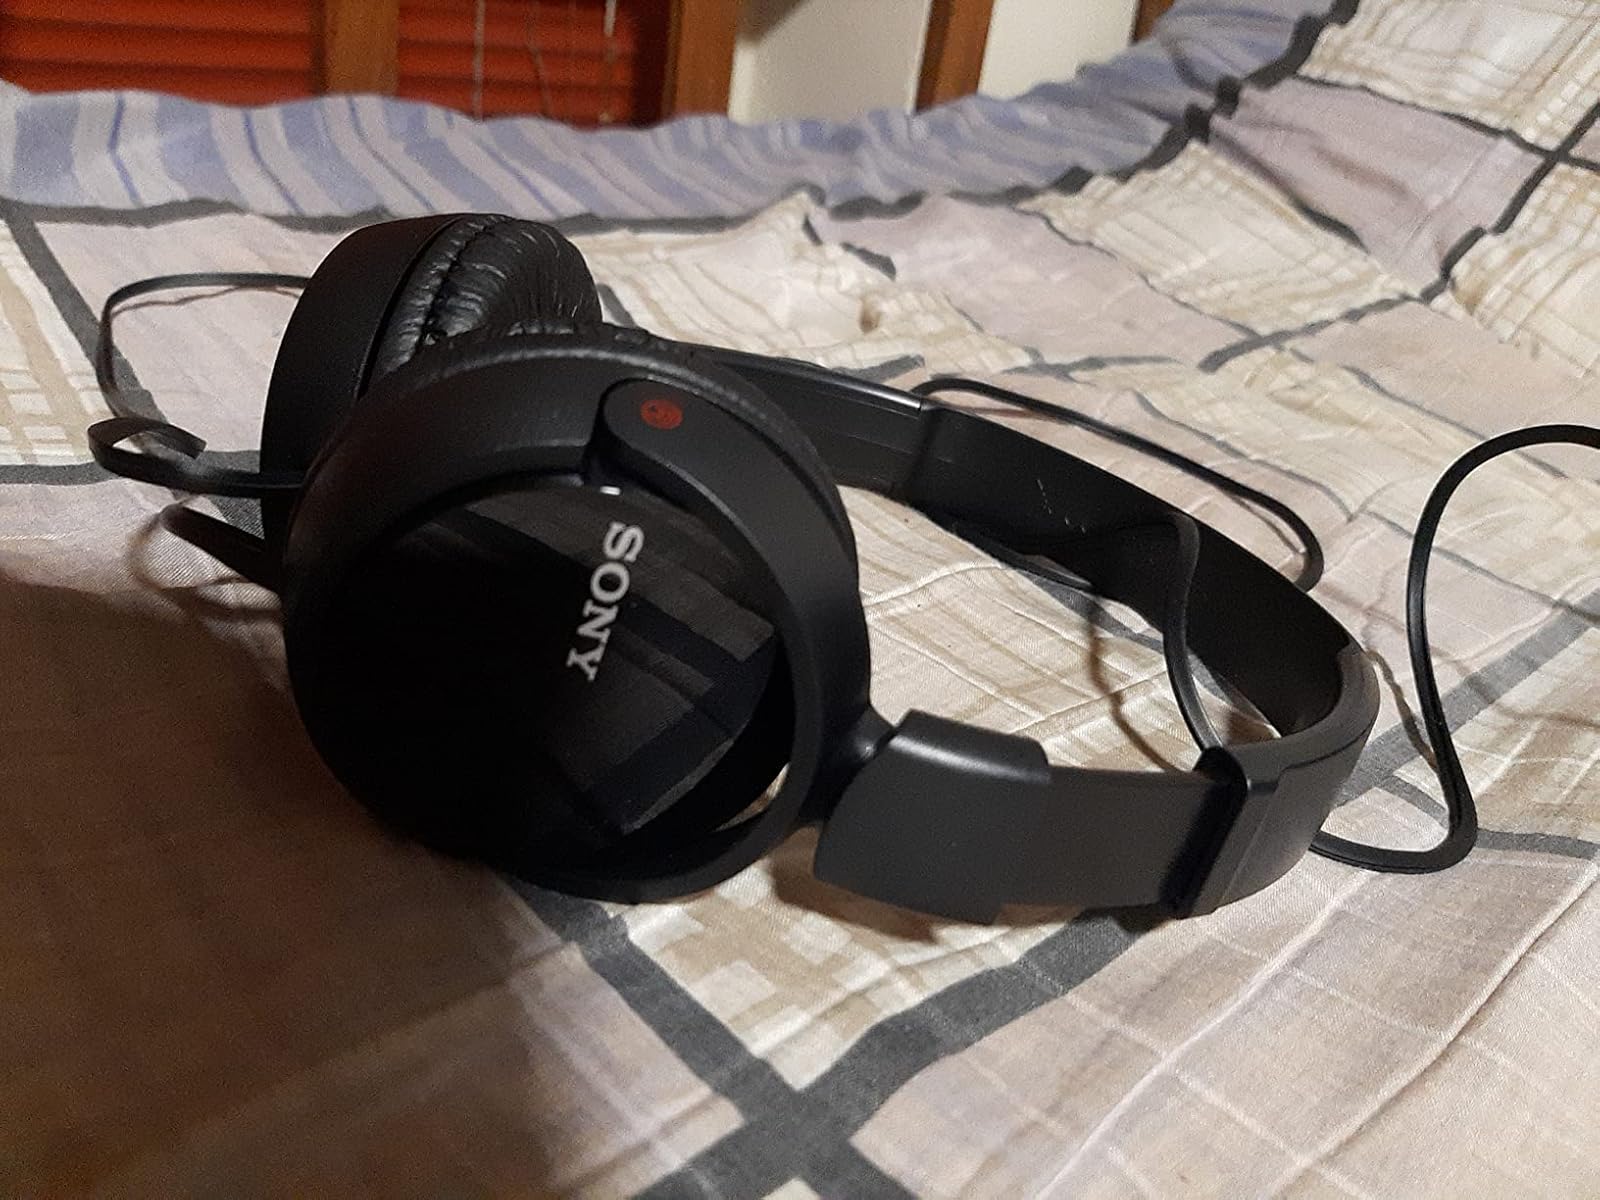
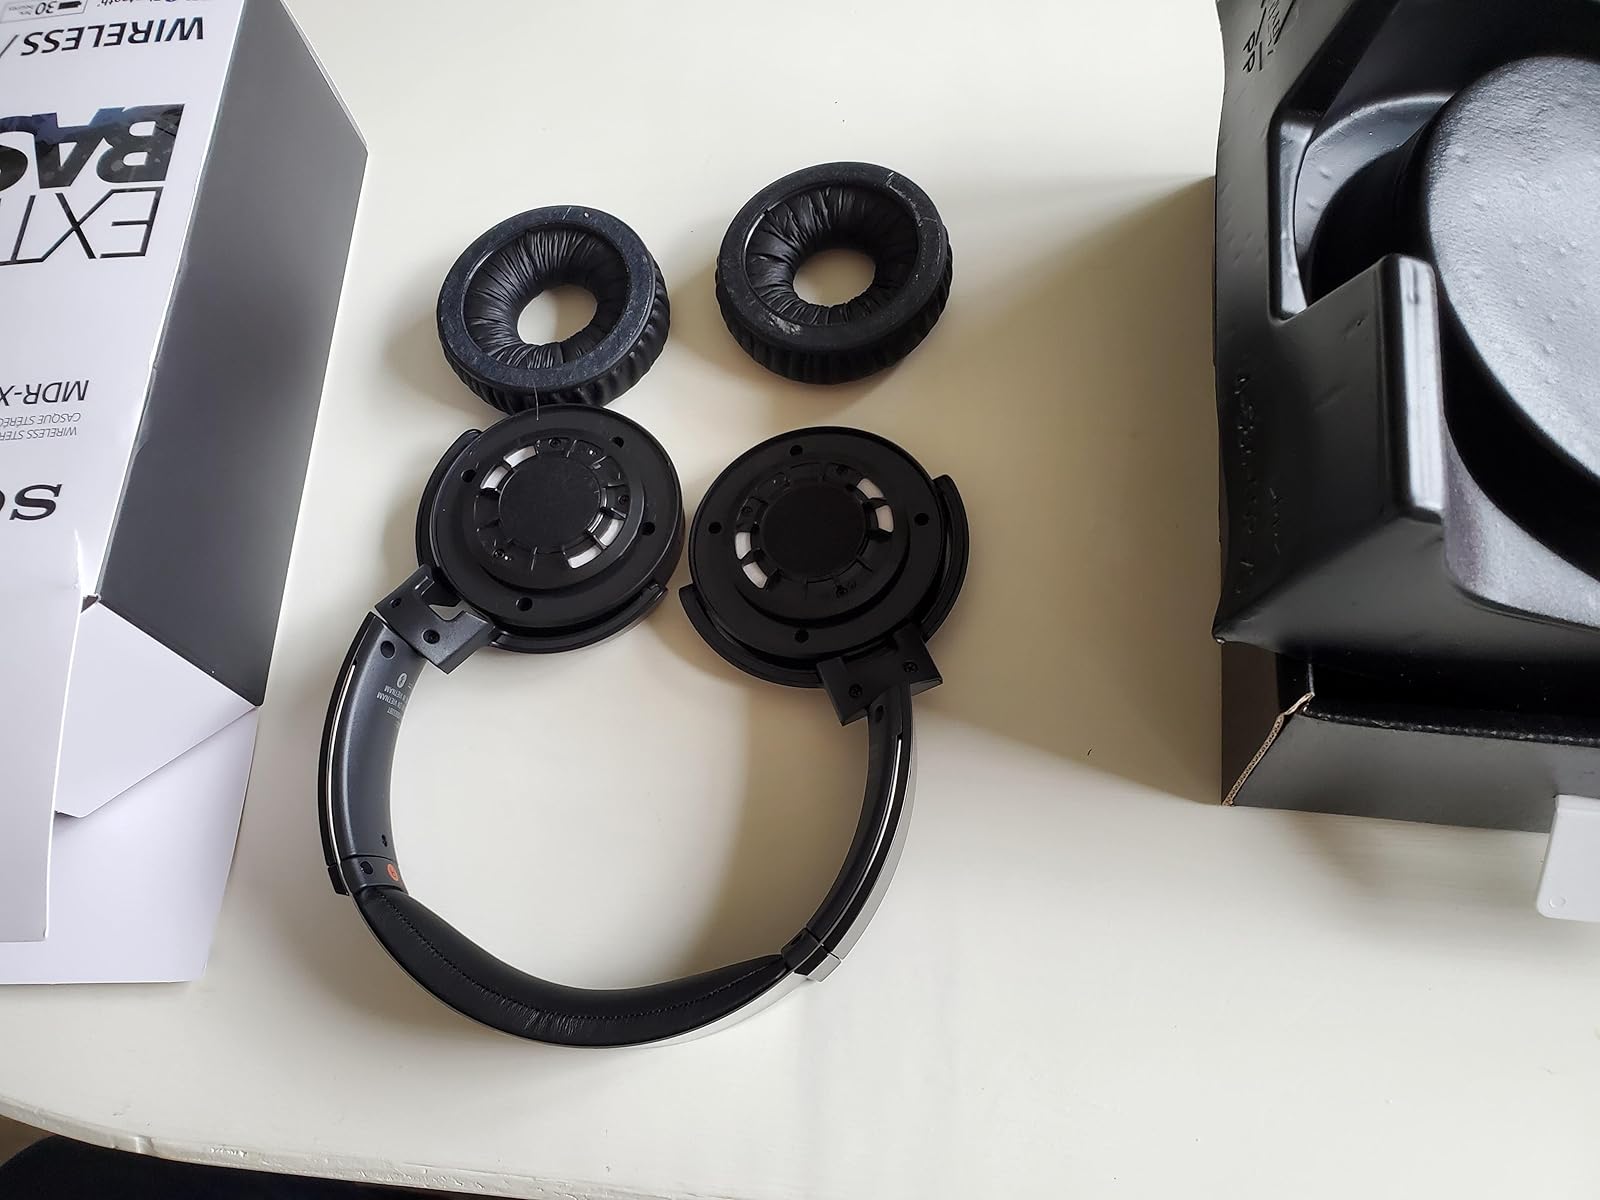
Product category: headphones
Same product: no